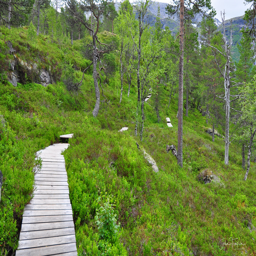
a nice walk through the forest to a view of the falls